List of dukedoms in the peerages of Britain and Ireland

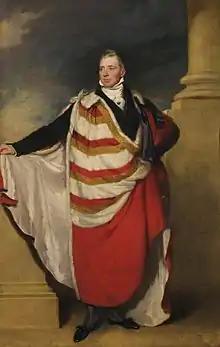
George Henry Fitzroy in his robes as Duke of Grafton

This article lists all dukedoms, extant, extinct, dormant, abeyant, or forfeit, in the peerages of England, Scotland, Great Britain, Ireland and the United Kingdom.